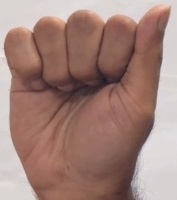
ASL sign: A